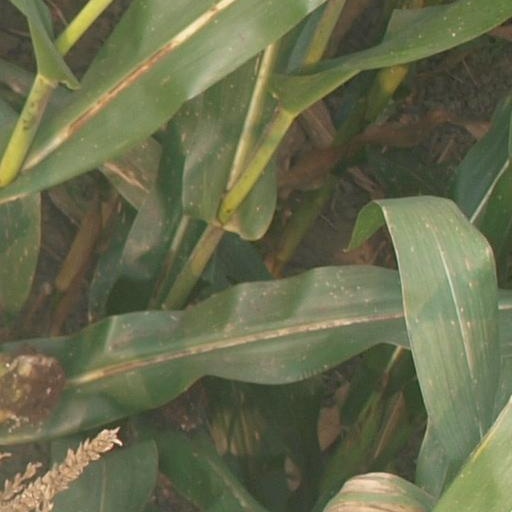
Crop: maize; corn